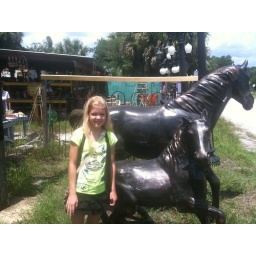
Brittany standing beside the new horse her Dad needs to buy for her bedroom.